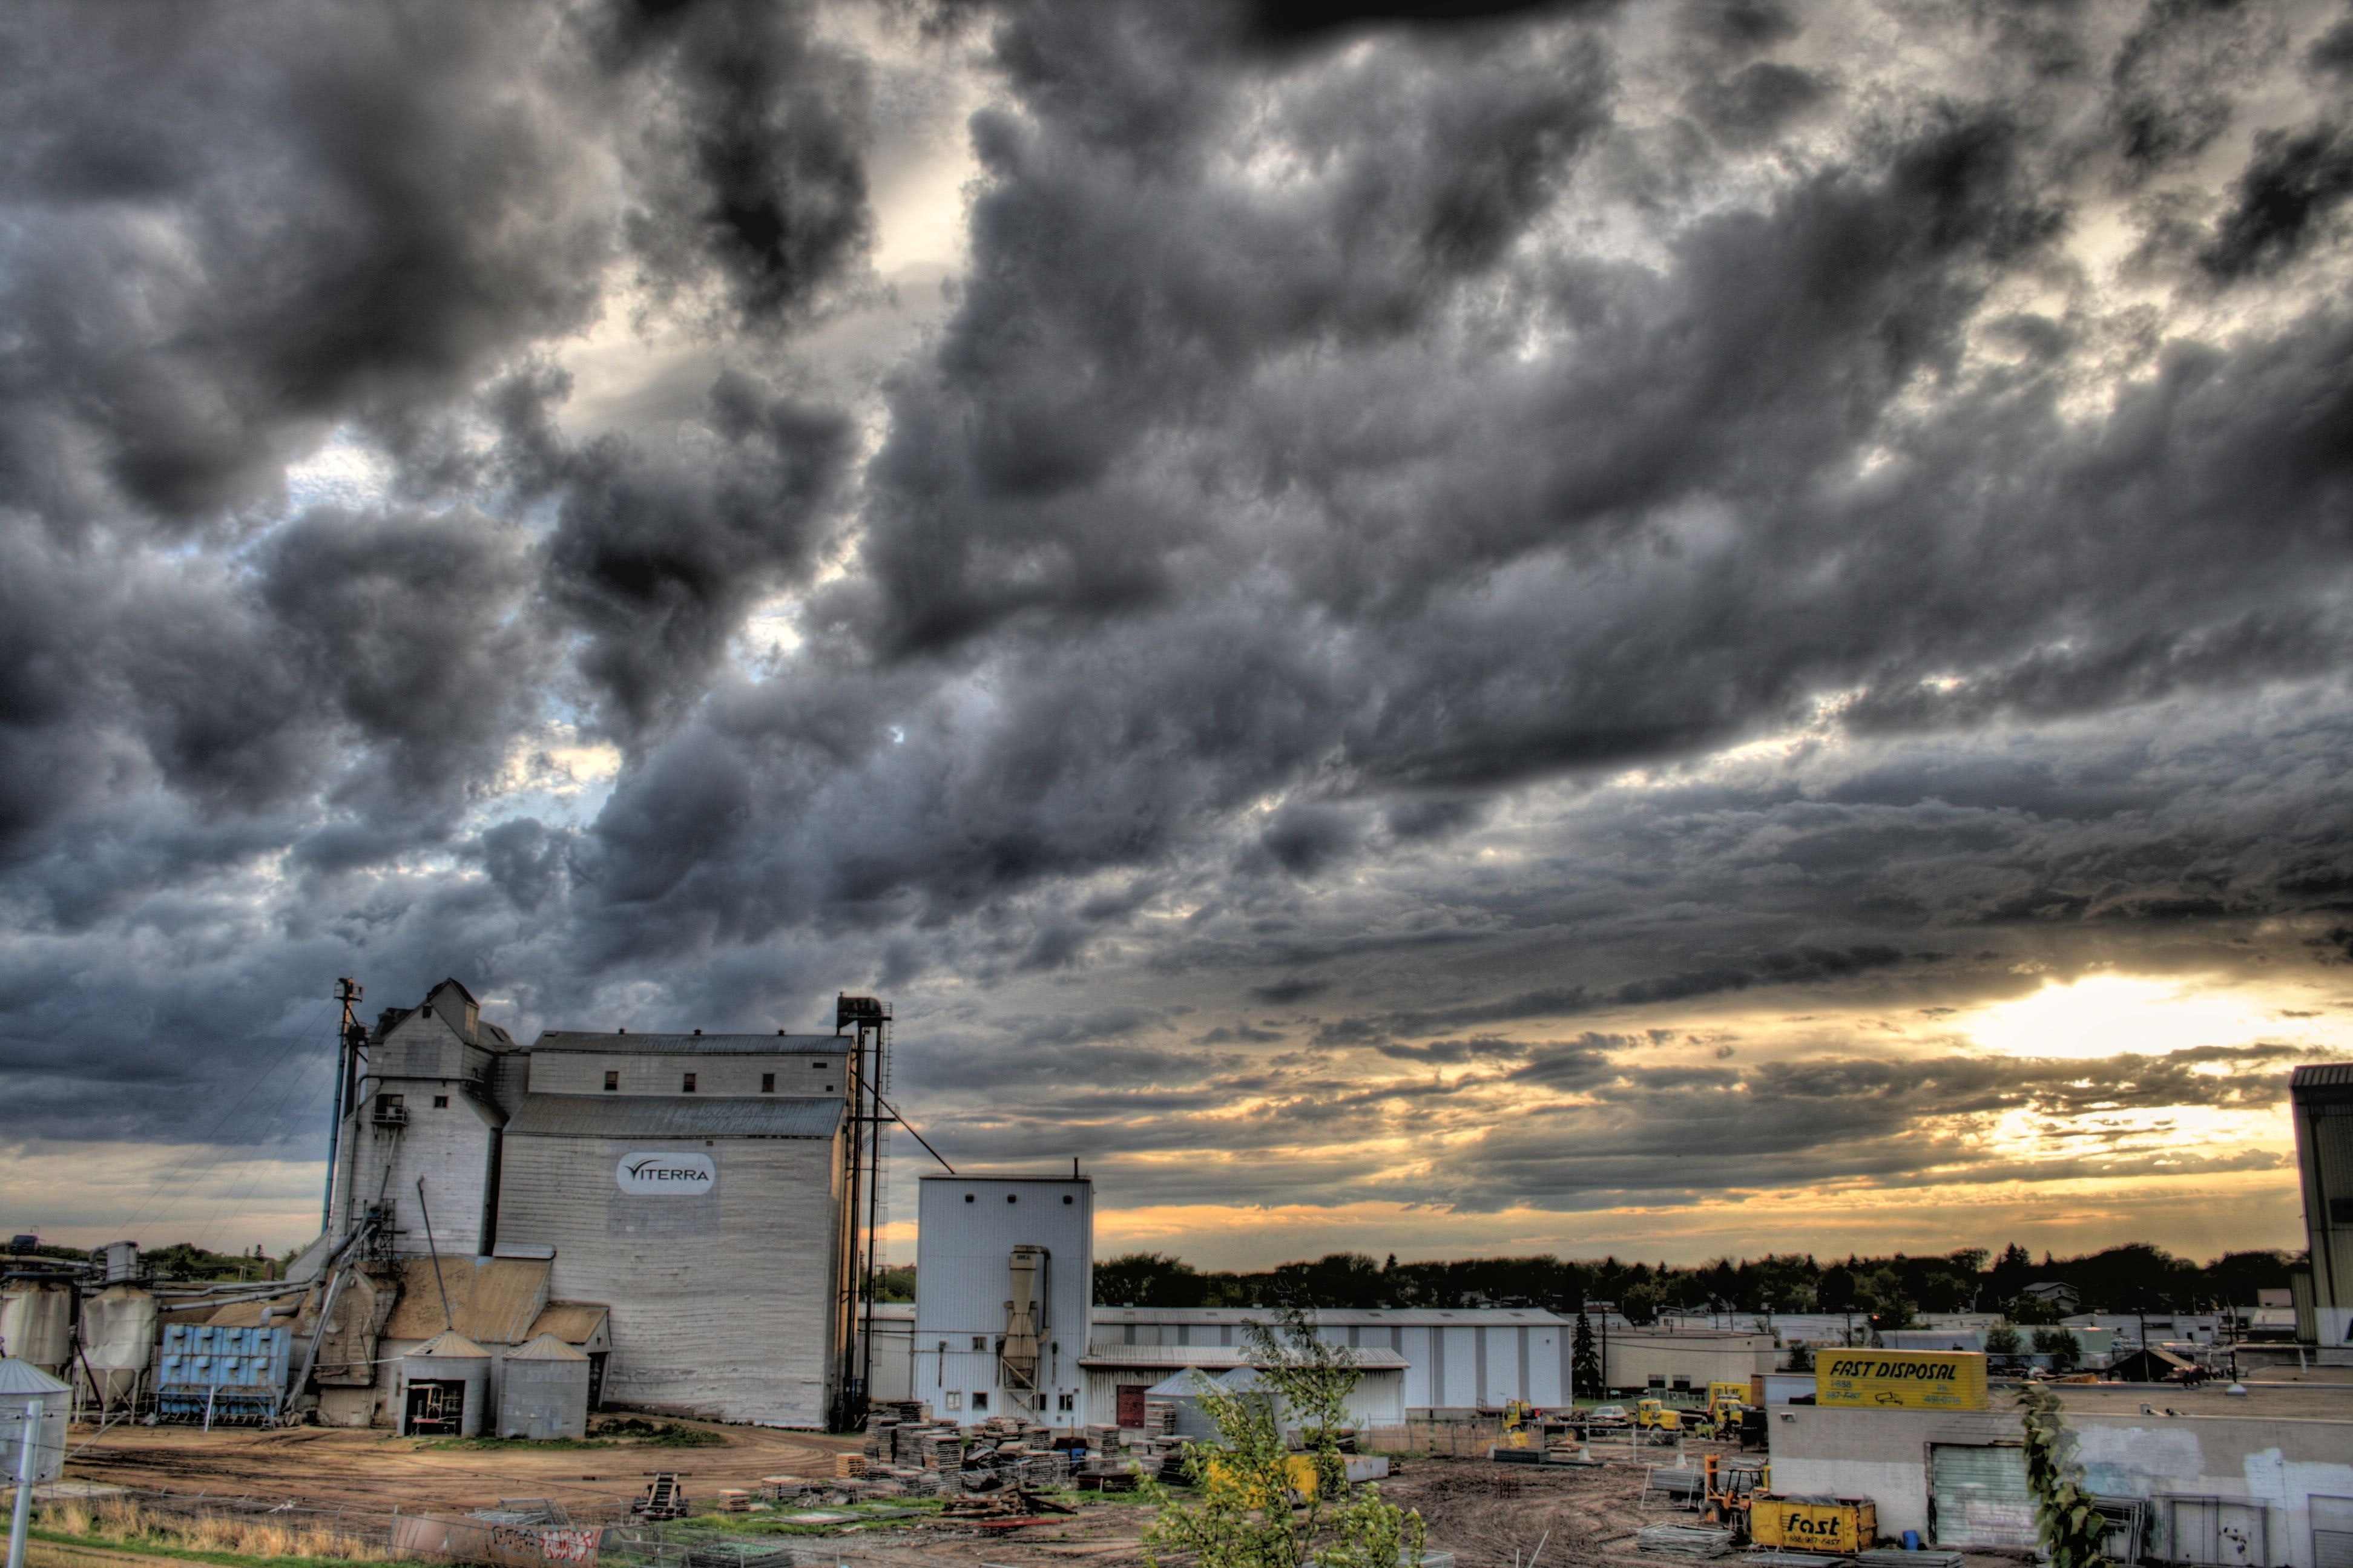
sky, cloud, urban area, town, atmosphere, city, house, rural area, sunlight, evening, landscape, cumulus, meteorological phenomenon, architecture, industry, building, photography, horizon, sunset, residential area